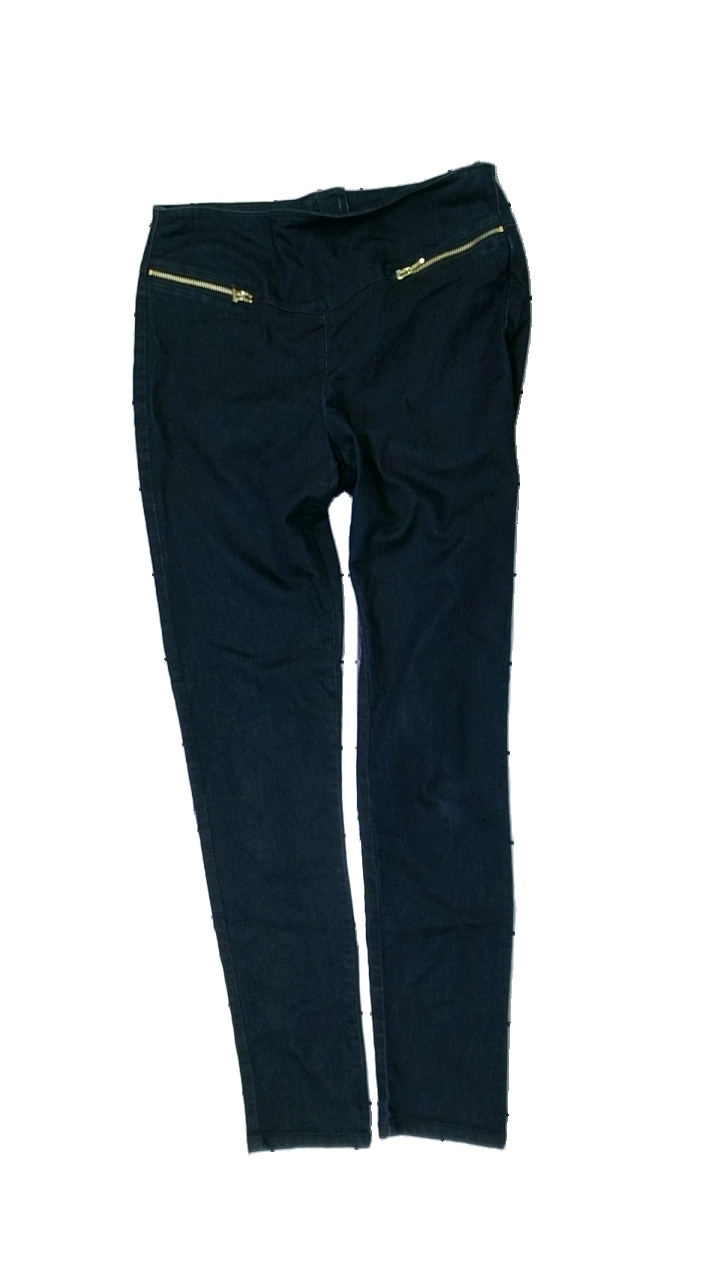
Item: Jeans (Ladies)
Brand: Vero Moda
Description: blå jeans
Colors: Blue
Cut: Regular
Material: ?
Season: All
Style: Denim
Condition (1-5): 5
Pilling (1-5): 5
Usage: Reuse
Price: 50-100